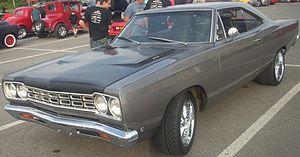
Pony car est une catégorie d'automobiles américaines lancée par la Ford Mustang en 1964, comme les Chevrolet Camaro, Dodge Challenger, Mercury Cougar, Plymouth Barracuda et Pontiac Firebird. « Pony » désigne un cheval de petite taille, comme c'est le cas du Mustang, à l'origine du nom de la célèbre automobile lancée par Ford.